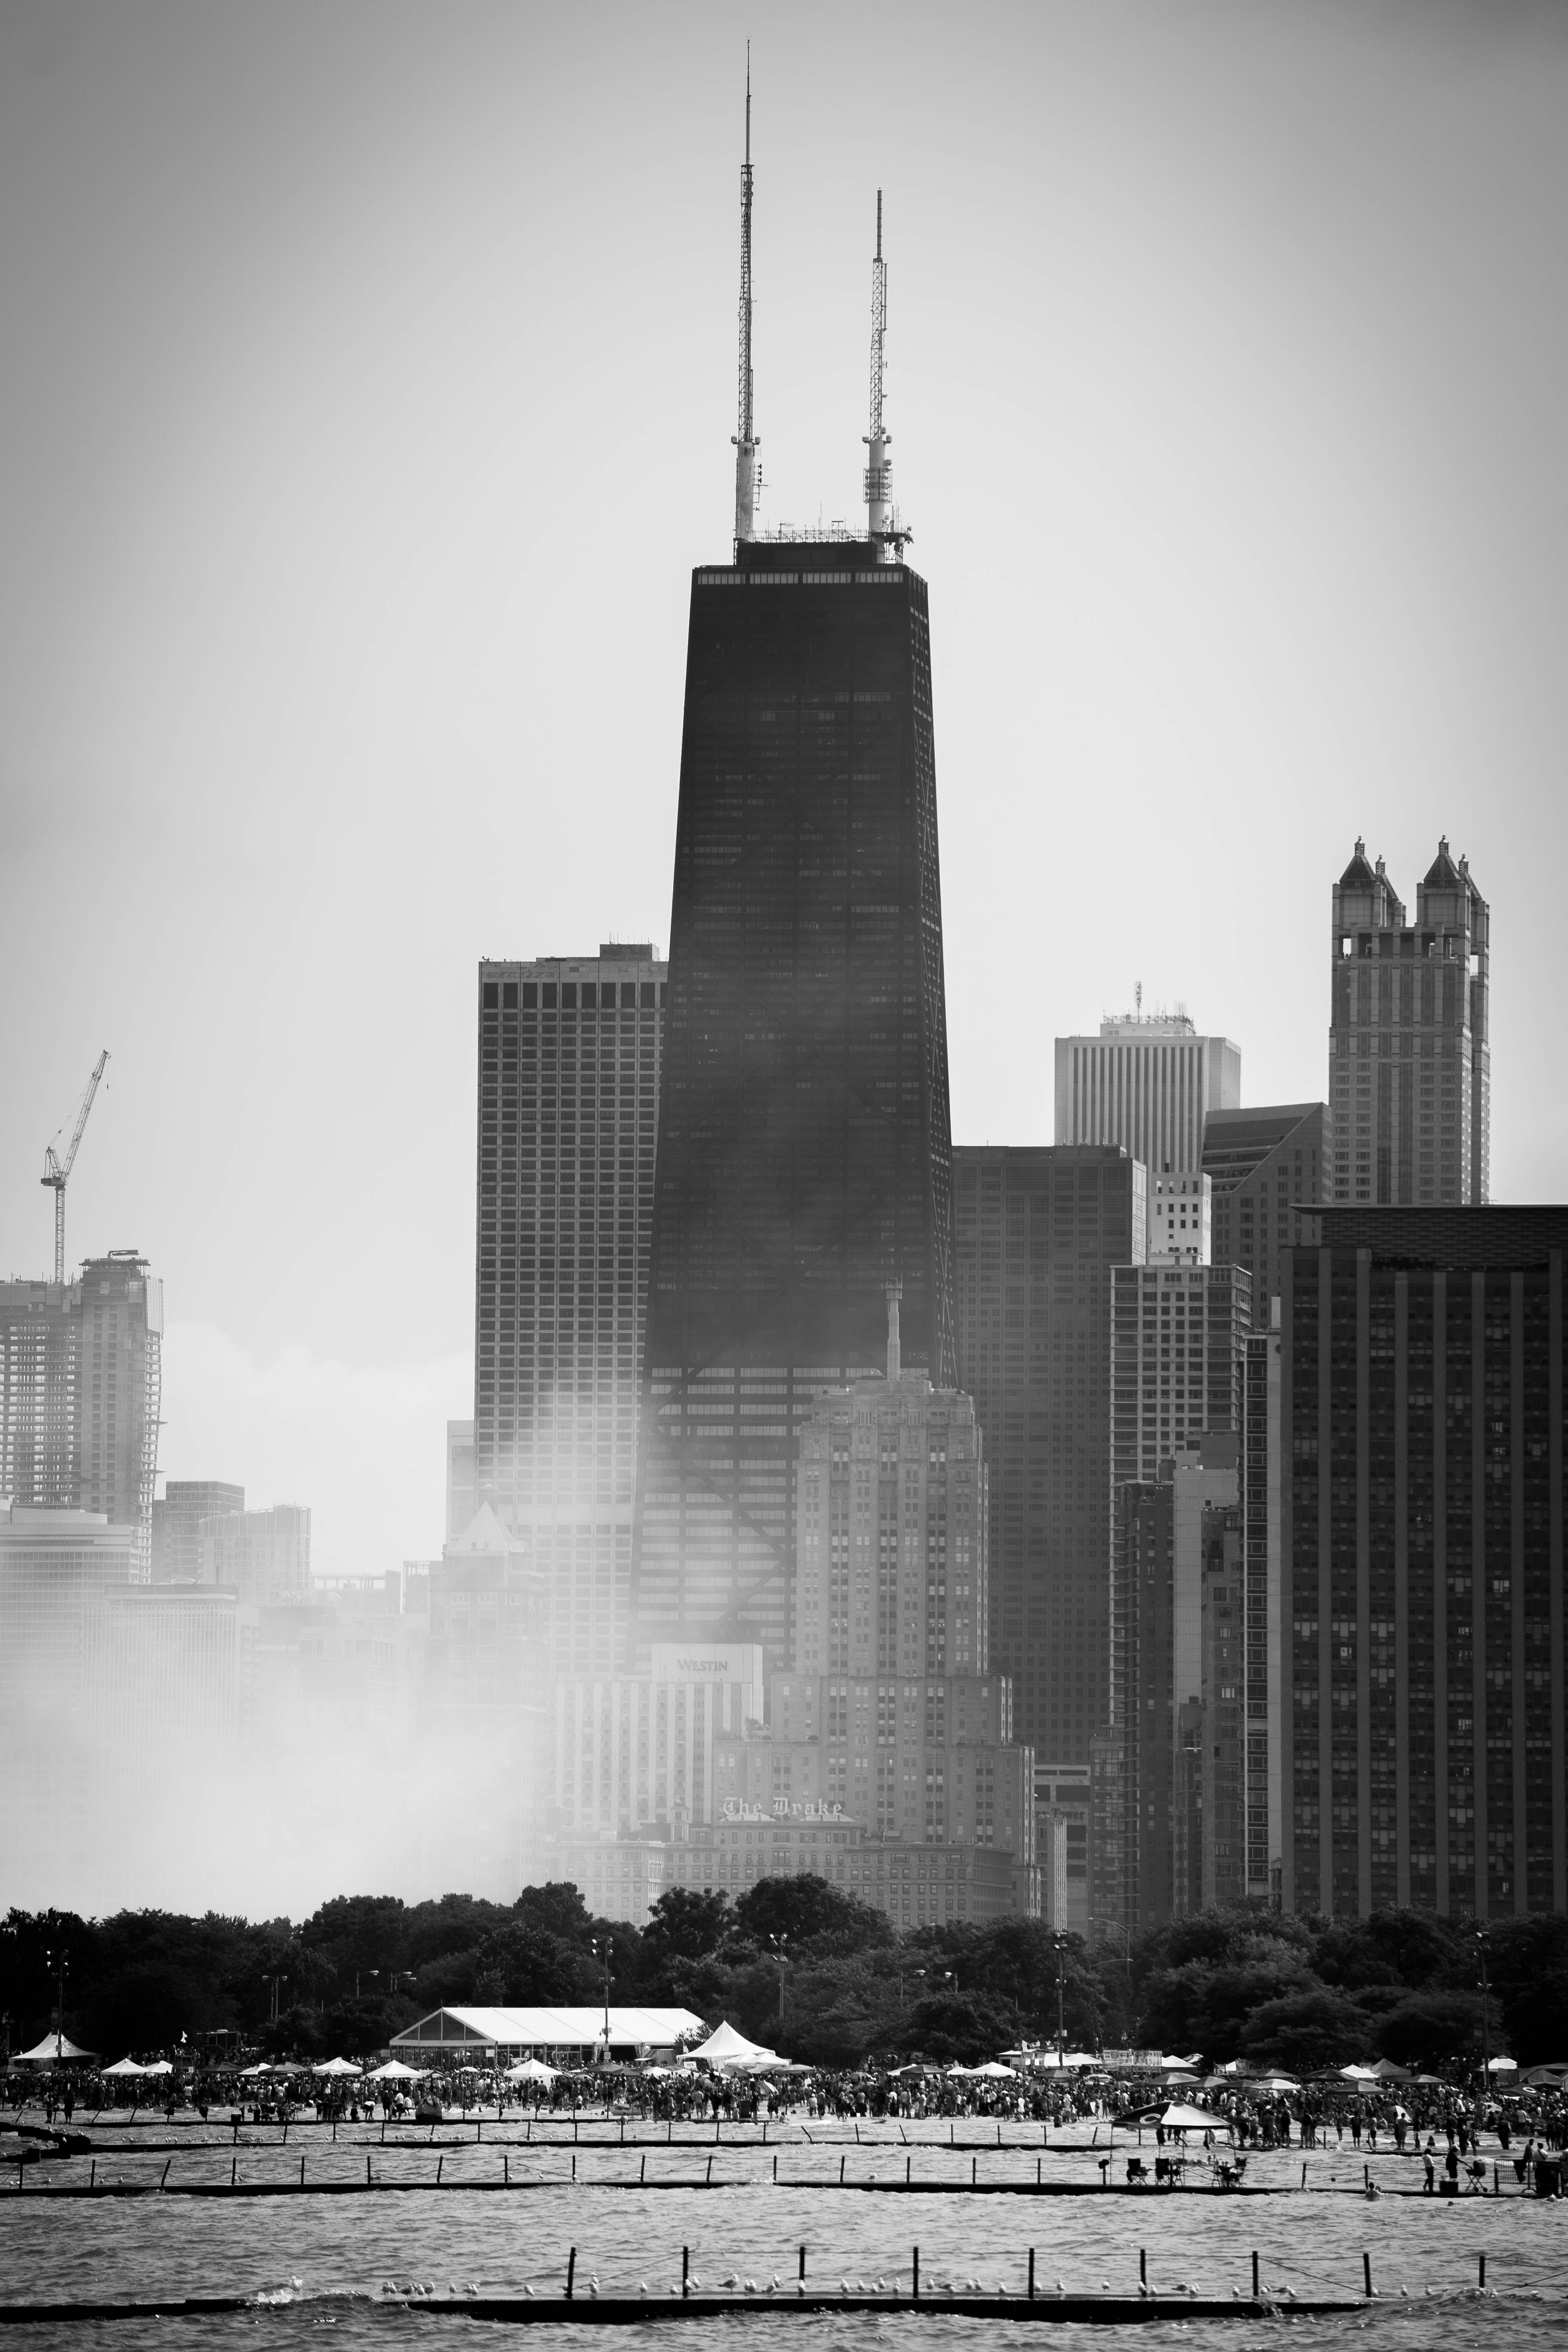
city, skyscraper, metropolitan area, white, urban area, metropolis, black, skyline, water, tower block, cityscape, human settlement, landmark, black and white, daytime, atmospheric phenomenon, tower, architecture, building, sky, downtown, monochrome photography, monochrome, photography, reflection, stock photography, street, river, world, style, spire